Stac an Armin

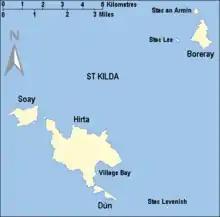
The St Kilda archipelago

On Stac an Armin, in July, 1840, the last great auk ("Pinguinus impennis") seen in Britain was caught and killed. A then 75-year-old inhabitant of St Kilda told Henry Evans, a frequent visitor to the archipelago, that he and his father-in-law with another man had caught a "garefowl," noticing its little wings and the large white spot on its head. They tied it up and kept it alive for three days, and then killed it by beating it with a stick, apparently because they believed it to be a witch. The last known specimens in the world were killed a few years later either in Eldey, Iceland, or off Newfoundland.